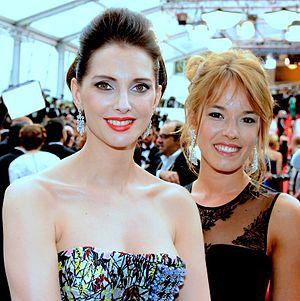
Frédérique Bel et Elodie Fontan au festival de Cannes
Qu'est-ce qu'on a fait au Bon Dieu ? est une comédie française coécrite et réalisée par Philippe de Chauveron, sortie en 2014.